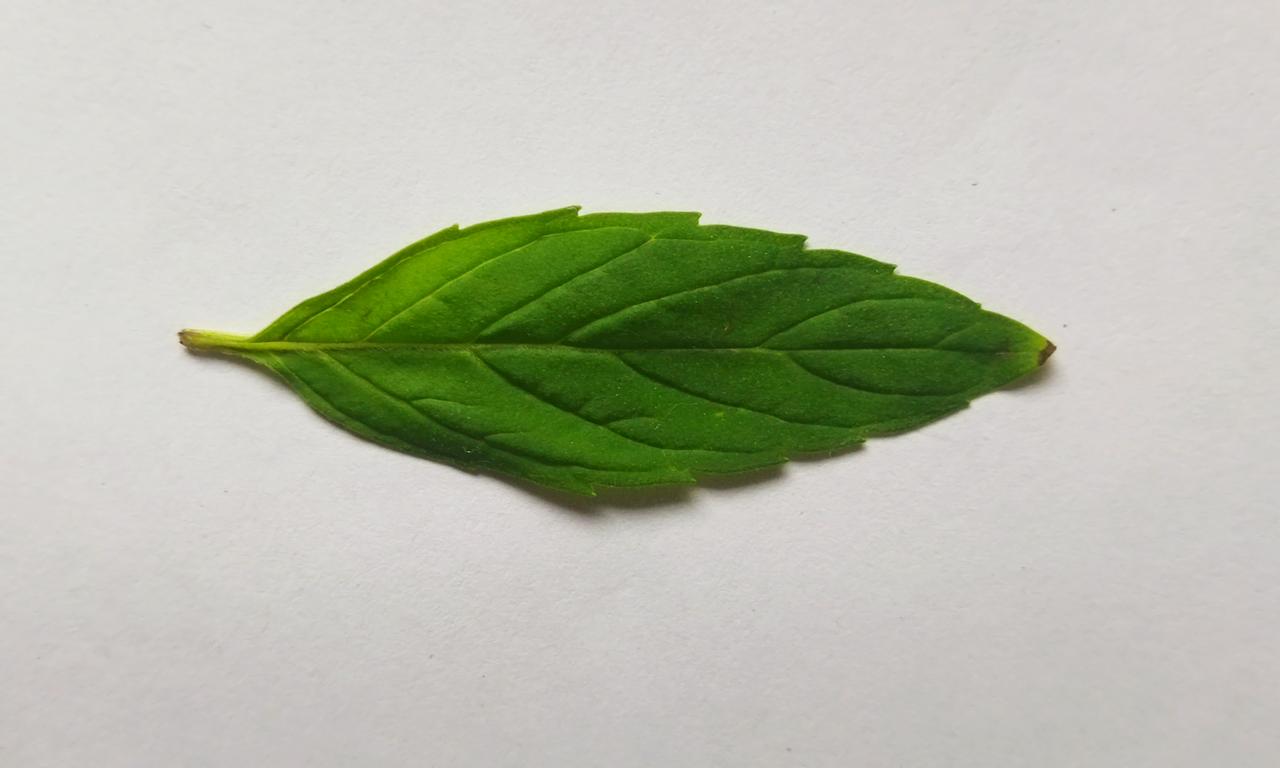
Label: Fresh